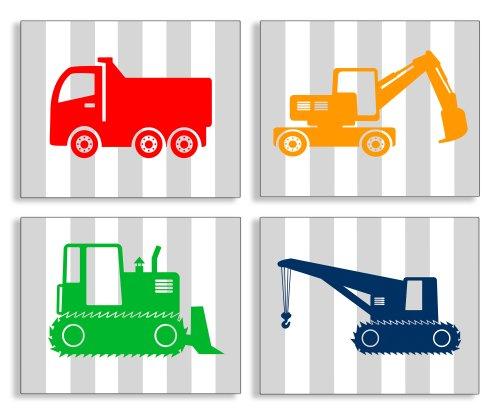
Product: The Kids Room By Stupell Construction Vehicles On Gray Stripes 4-Pc. Rectangle Wall Plaque Set, Proudly Made in USA
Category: Baby Products | Nursery | Décor | Wall Décor | Wall Plaques
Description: A great piece of kid's art for your child's room or play area.
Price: $44.69